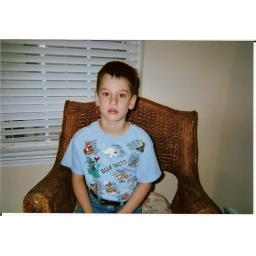
Caleb in his bear shirt from Aunt Shelly - 5-07